Dieter F. Uchtdorf

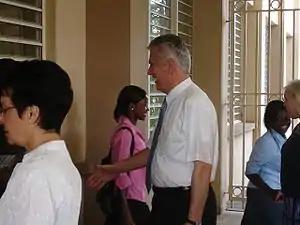
Uchtdorf visiting the Accra, Ghana LDS mission in 2007

Uchtdorf served twice as a stake president in the LDS Church, presiding over the Frankfurt and the Mannheim stakes.